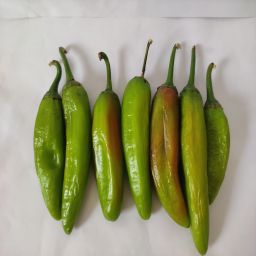
Crop: New Mexico Green Chile
Quality: Ripe